Pournami Alaigal

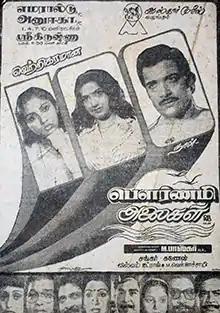
Poster

Pournami Alaigal is a 1985 Indian Tamil-language legal thriller film produced, written and directed by M. Bhaskar. The film stars Sivakumar, Ambika and Revathi, with Major Sundarrajan, Sivachandran and A. R. S. in supporting roles. It was released on 12 January 1985 and emerged a commercial success. The film was remade into Telugu as "Sravana Sandhya" and in Hindi as "Majaal".